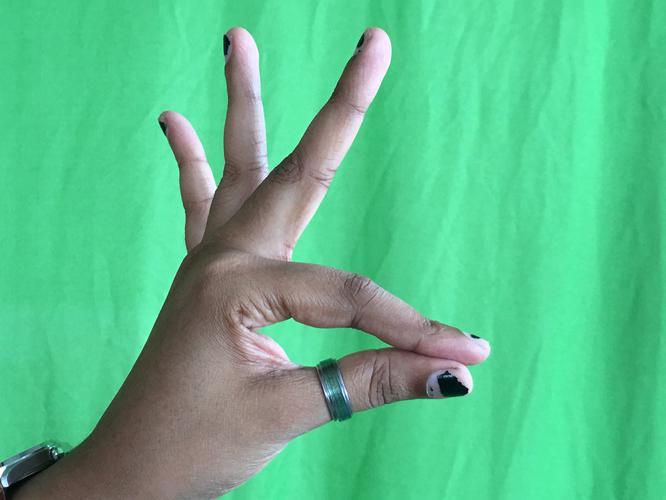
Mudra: Hamsasyam
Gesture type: single_hand